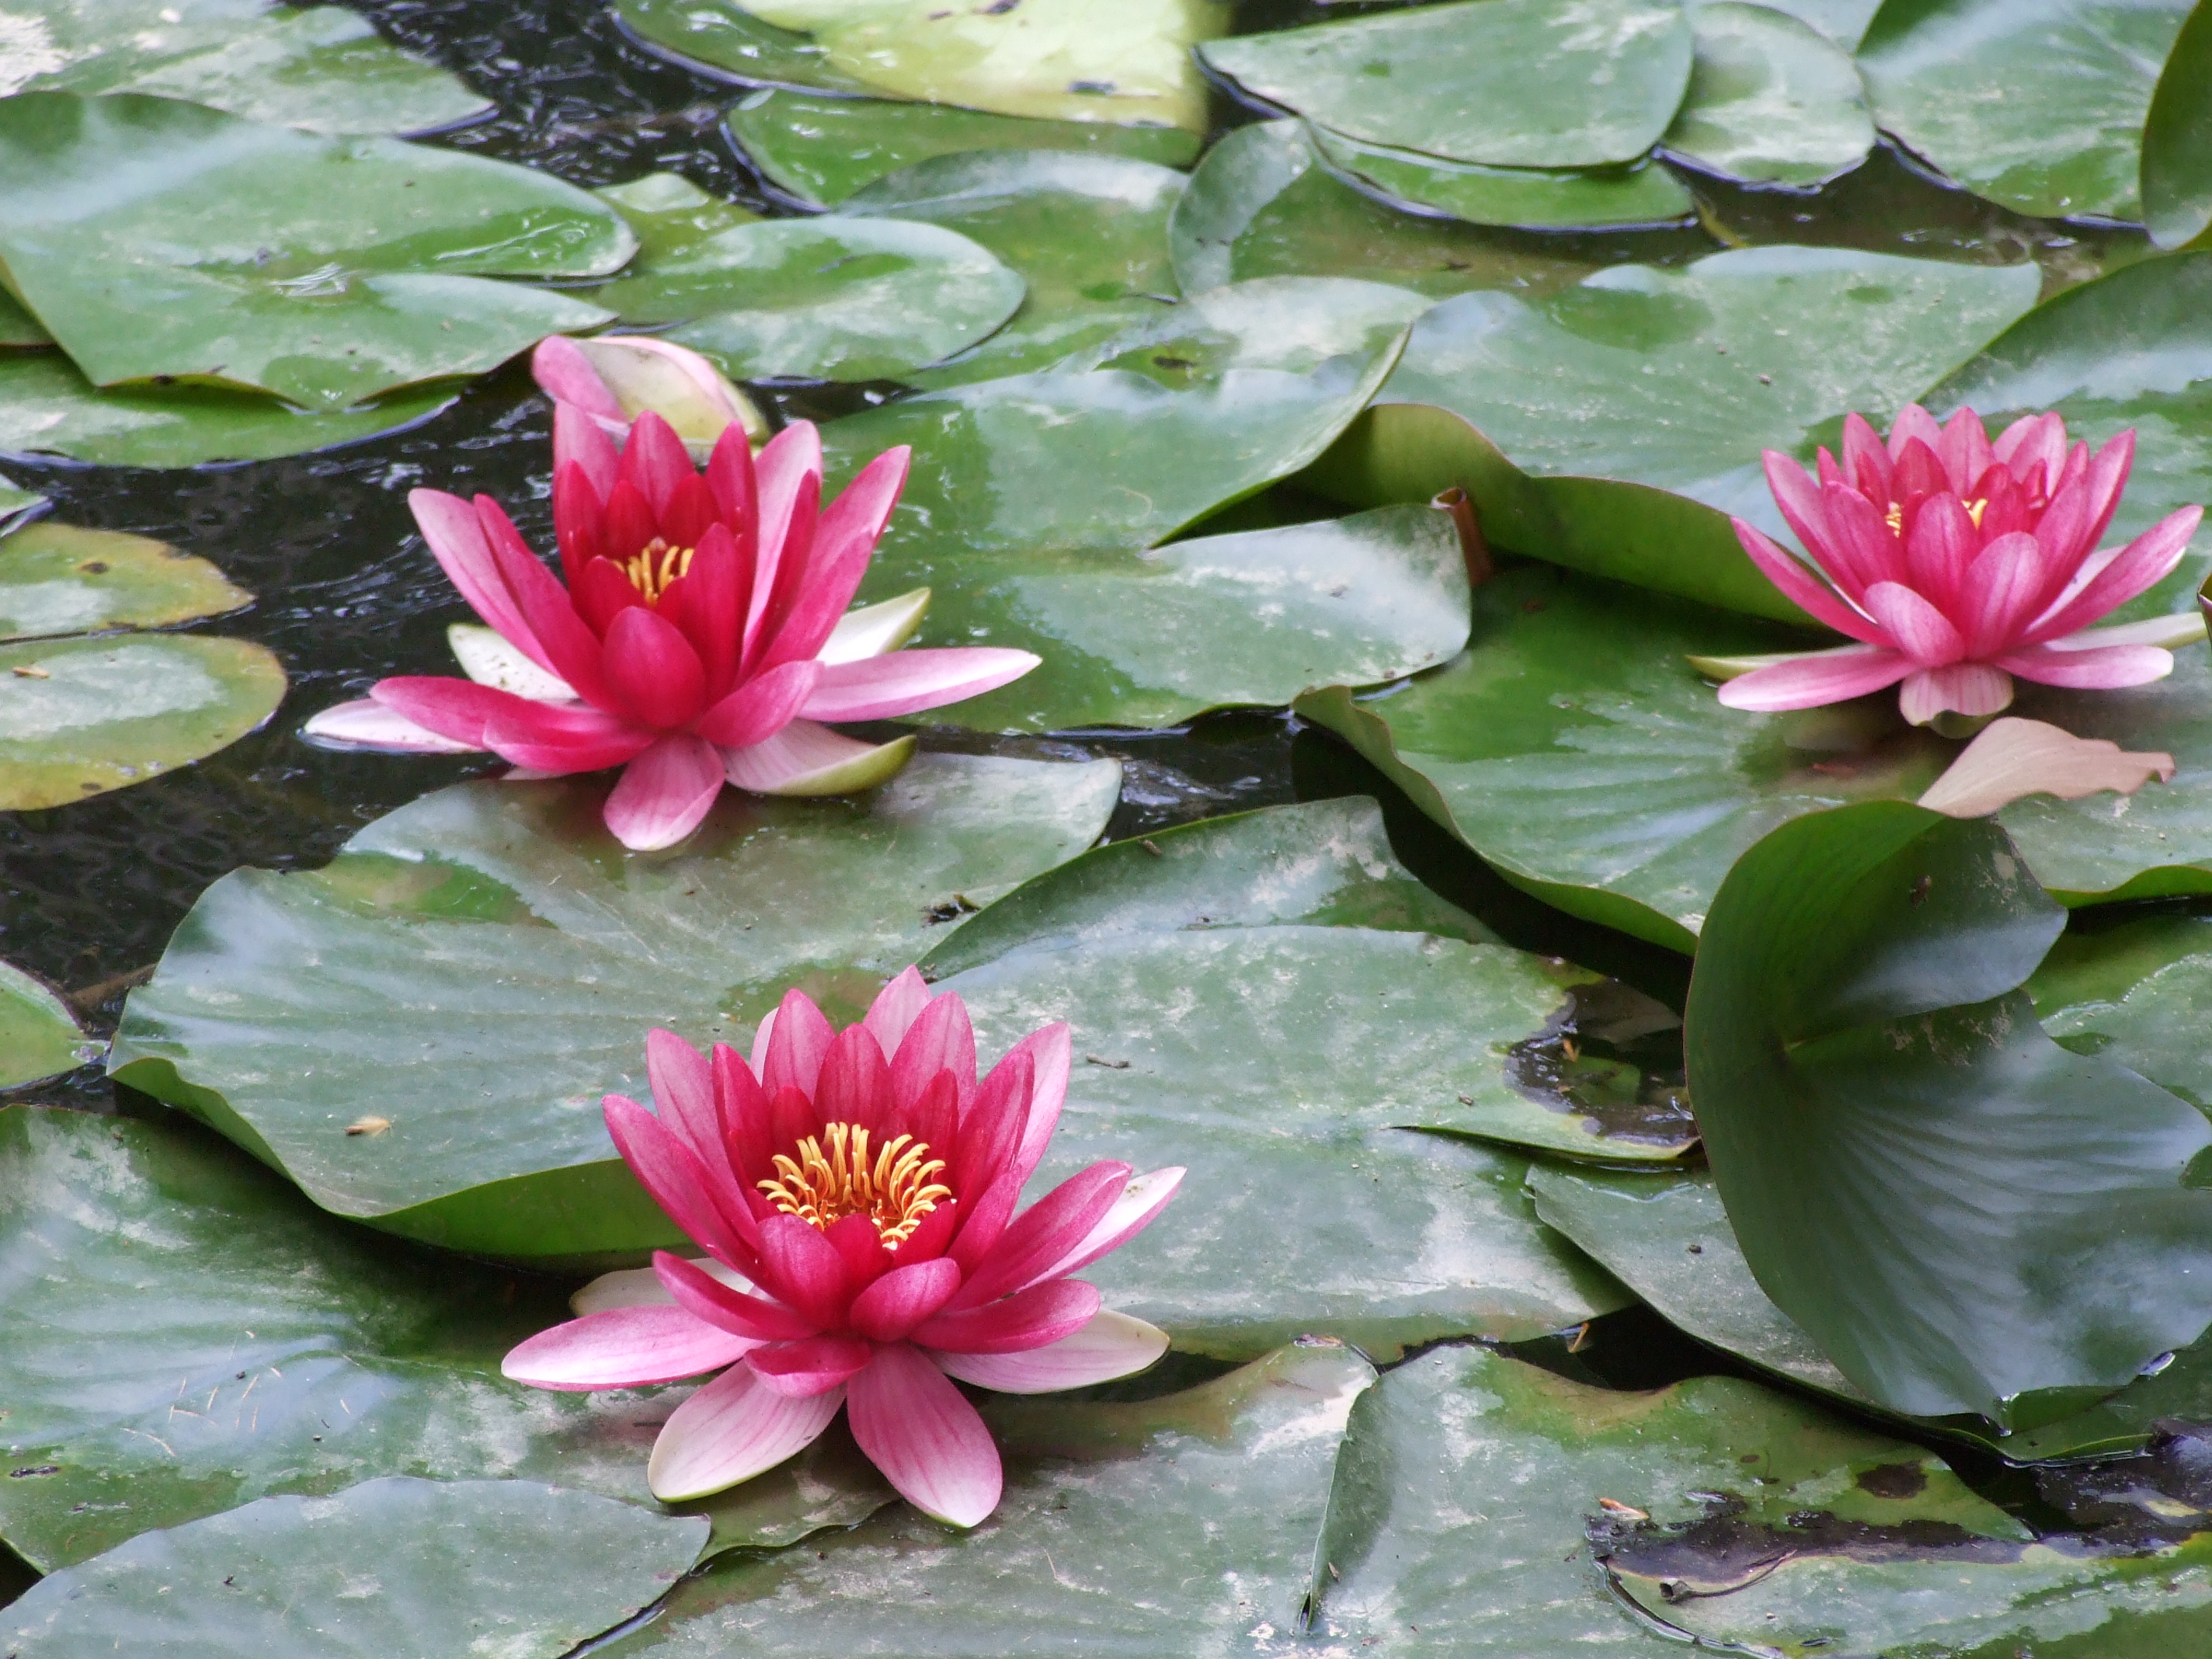
flower, flowering plant, petal, aquatic plant, water lily, fragrant white water lily, plant, lotus family, sacred lotus, lotus, botany, terrestrial plant, pink, leaf, groundcover, pond, annual plant, wildflower, dicotyledon